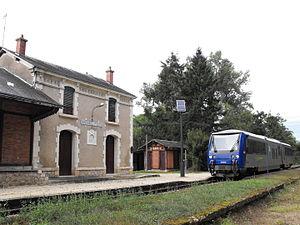
Varenne-sur-Fouzon, Indre (France), Autorail, TER Centre, X 74505, août 2014
Val-Fouzon est une commune nouvelle française située dans le département de l'Indre, en région Centre-Val de Loire.
La gare de Varennes-sur-Fouzon est une gare ferroviaire française, de la ligne de Salbris au Blanc, située sur le territoire de la commune de Val-Fouzon, dans le département de l'Indre, en région Centre-Val de Loire.
La liste des gares de l'Indre, est une liste des gares ferroviaires, situées dans le département de l'Indre, en région Centre-Val de Loire.
Varennes-sur-Fouzon est une ancienne commune française située dans le département de l'Indre en région Centre-Val de Loire, devenue le 1ᵉʳ janvier 2016, une commune déléguée au sein de la commune nouvelle de Val-Fouzon.